Blake Hutcheson

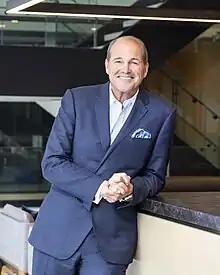
Blake Hutcheson, OMERS President and Chief Executive Officer

Blake Hutcheson (born 1962) is President and CEO of OMERS. He was appointed OMERS President and Chief Pension Officer in 2018. He previously served as President and CEO of Oxford Properties Group Inc since 2010, and in 2014 he also became Chief Investment Officer, Real Estate and Strategic Investments and added the OMERS Platform Investments portfolio.